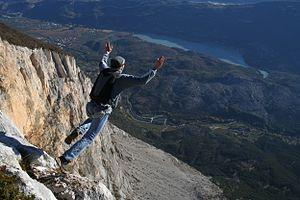
Saut de Base Jump depuis une des plus hautes falaises d'Europe
Le base-jump ou saut extrême est un sport extrême consistant à sauter en parachute à partir d'immeubles, d'antennes, de ponts ou de falaises. Il combine d'autres disciplines
Le paralpinisme, ou saut de falaise, ou base climb en anglais, est la pratique du parachutisme en milieu naturel, depuis une falaise ; c'est une forme de base jump.